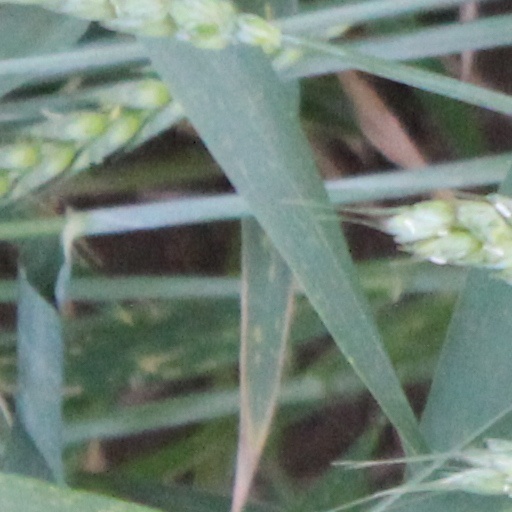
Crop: wheat